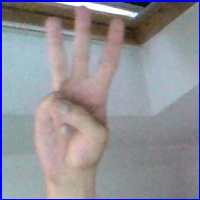
Letra: W